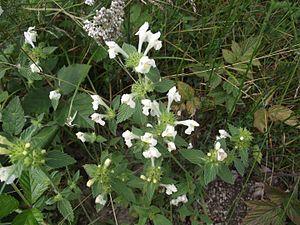
Galeopsis segetum. Monts d'Aubrac, Massif central, France.
En raison de sa grande superficie, de sa position de carrefour entre différentes zones climatiques, et de sa variété géologique, le Massif central abrite une flore diversifiée. Les plantes que l'on peut croiser dans la partie occidentale, très humide, ne sont pas les mêmes que celles que l'on trouve dans la partie orientale, plus sèche, et la différence est encore plus grande avec les espèces que l'on peut trouver dans la partie sud, soumises à des influences méditerranéennes marquées. Cette composante spatiale n'est pas la seule à intervenir car l'exposition, l'altitude ou la nature du substrat sont aussi des facteurs déterminants. En effet, on peut souligner à ce propos l'opposition classique entre les versants exposés au sud et ceux exposés au nord ou encore les différences qui existent dans la végétation entre, d'une part, les sols acides et d'autre part, les sols basiques. Bien que l'altitude du Massif central soit faible par rapport à d'autres massifs montagneux comme les Alpes ou les Pyrénées, on observe un étagement de la végétation très net qui peut aller de la végétation méditerranéenne à la pelouse subalpine.
Galeopsis segetum, la Galéopside douteuse ou Galéopside des champs, est une espèce de plante herbacée du genre Galeopsis et de la famille des Lamiacées. Elle ressemble à la grande ortie, mais appartient à un genre différent et n'est pas urticante.